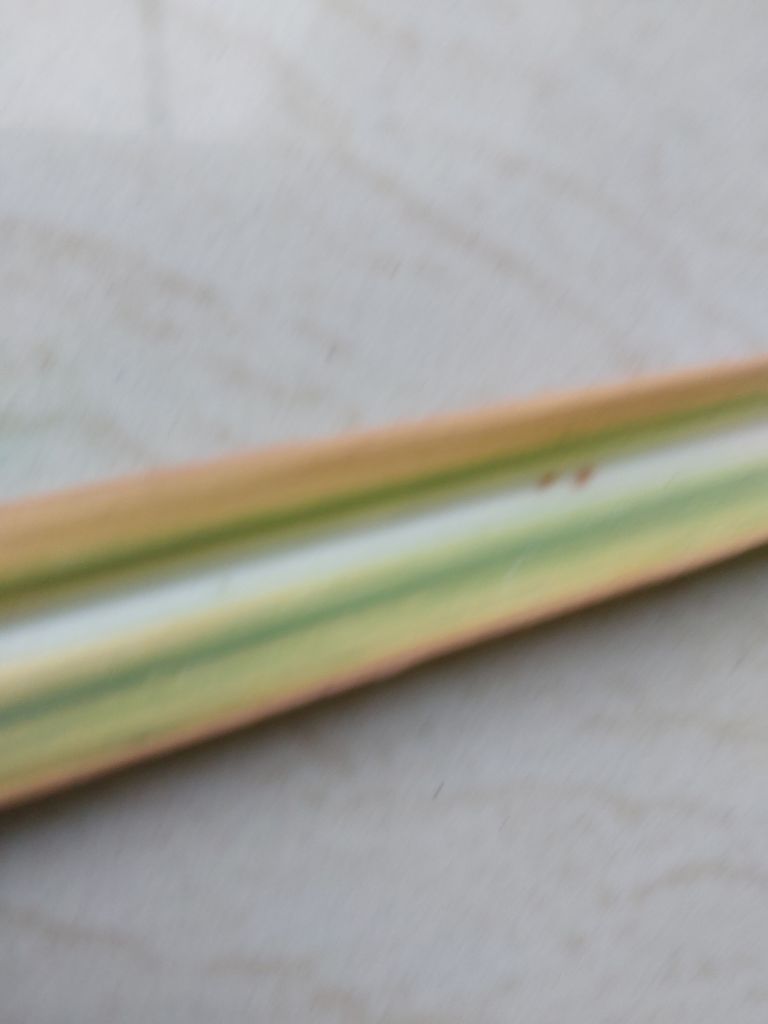
Label: Brown Spot